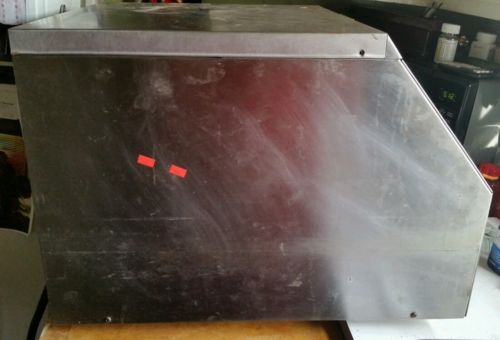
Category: toaster